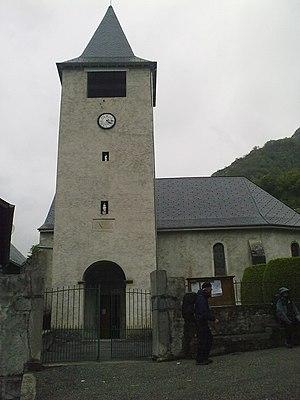
Etsaut, France
Etsaut est une commune française, située en Béarn, dans le département des Pyrénées-Atlantiques en région Nouvelle-Aquitaine.